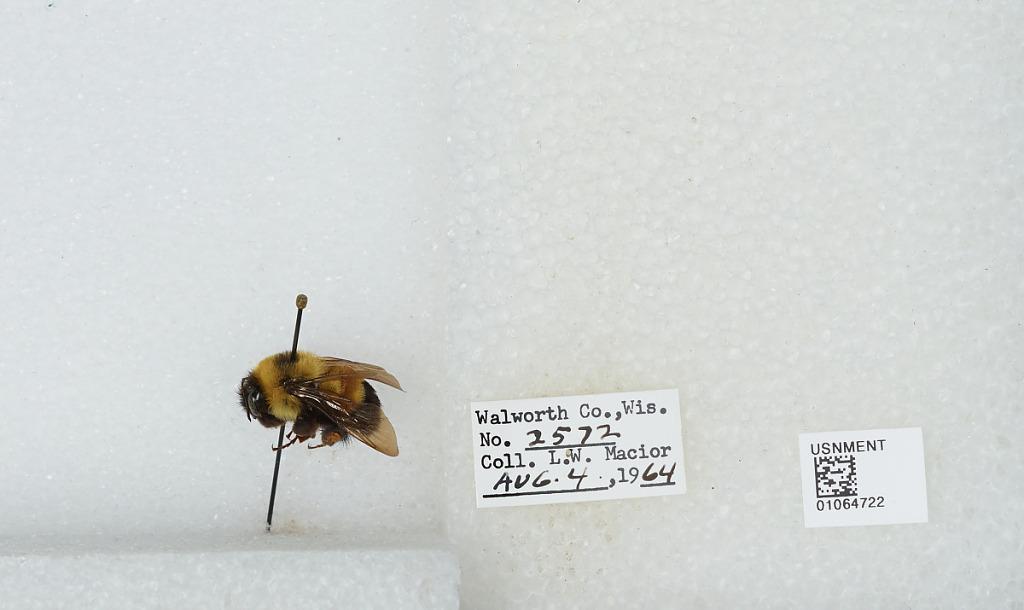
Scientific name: Bombus (Bombus) affinis Cresson
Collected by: L. Macior
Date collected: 1964-8-4
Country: United States
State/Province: Wisconsin
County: Walworth
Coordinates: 42.67, -88.54